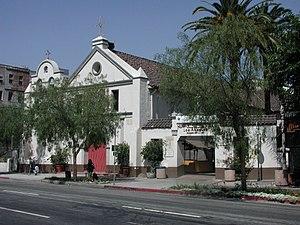
L’église de nuestra señora reina de los Angeles est un édifice religieux catholique-romain situé dans le quartier historique de Plaza Historic District au nord de Downtown Los Angeles à Los Angeles aux États-Unis.
Les Missions espagnoles de Californie englobent une série d'avant-postes religieux établis par les dominicains, les jésuites et les franciscains espagnols de 1769 à 1823 dans le but de répandre la religion chrétienne parmi les Amérindiens locaux, mais aussi de donner à l'Espagne de nouvelles terres.